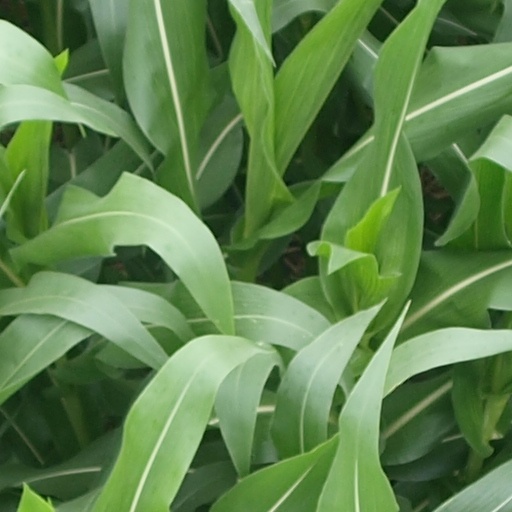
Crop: maize; corn